Pulau Ubin

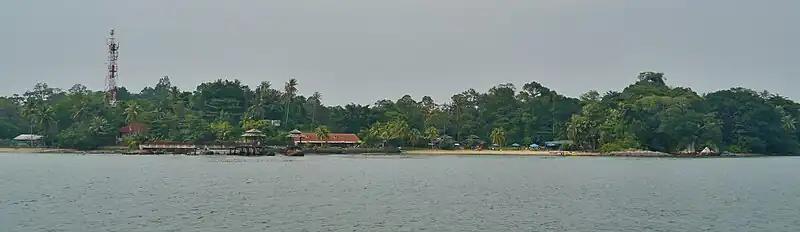
Panorama of Pulau Ubin

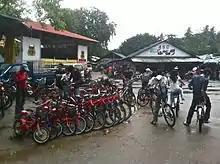
Most of the village consists of cycle shops and cafes, with the Wayang Stage visible in the left background.

Pulau Ubin is one of the last areas in Singapore that has been preserved from urban development, concrete buildings and tarmac roads. In the 1990s, the government approved land reclamation plans for Chek Jawa and when the plans were made public in 2001, it drew public criticism, with Singaporeans making appeals to the government to preserve the biodiversity of Chek Jawa instead. After a biodiversity survey conducted by conservationist volunteers in December, 2001, it resulted in the plans being postponed by the government, with the Ministry of National Development stating that the island would not be developed if there is no need for it to be.